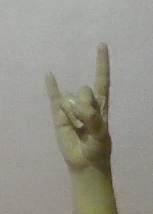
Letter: la